Puerto de la Cruz

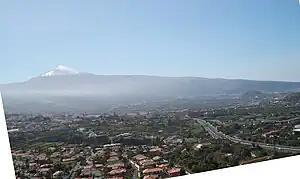
Valle de La Orotava and Puerto de la Cruz were the first holiday resorts on the Canary Islands.

Puerto de la Cruz occupies a prominent place in the history of tourism of the islands. The export economy established by the European colonizers after the conquest in the 15th century generated large commercial and passenger movements for decades. The first foreign visitors quickly felt drawn to the beneficial qualities of the weather in the Taoro Valley.